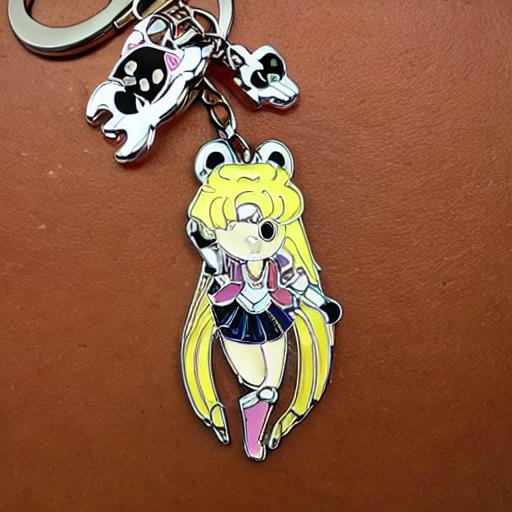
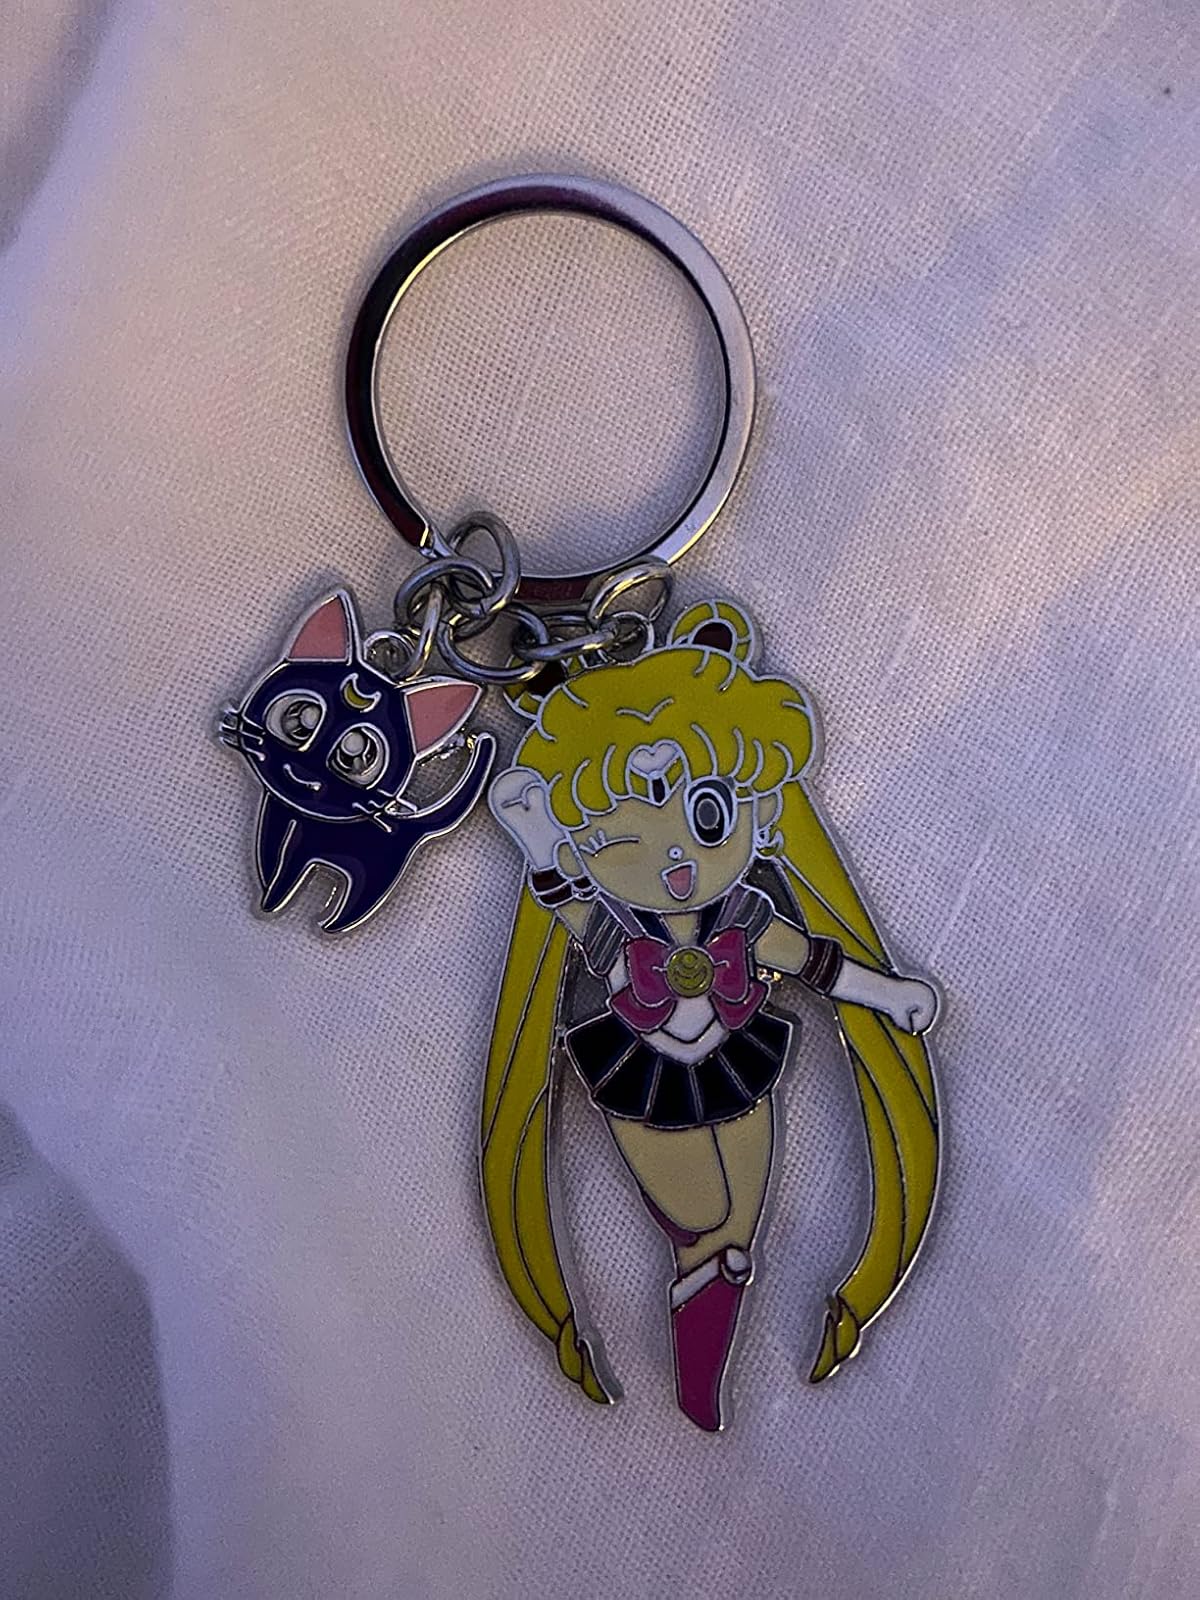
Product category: accessories_keychain
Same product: no